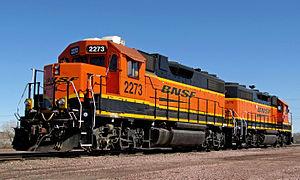
La EMD GP38-2 est une locomotive diesel-électrique de type « road switcher » construite par General Motors, Electro-Motive Division. Faisant partie de la série des EMD Dash 2, la GP38-2 est une version améliorée de la GP38. Elle est alimentée par un moteur EMD 645E 16-cylindres générant 1,5 MW. La plupart des engins construits sont encore en service du fait de leur maintenance simple et de leur exceptionnelle fiabilité.